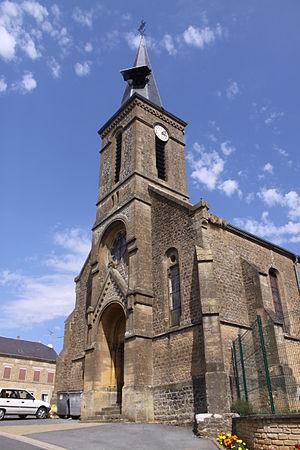
Village Ardennais
Escombres-et-le-Chesnois est une commune française située dans le département des Ardennes, en région Grand Est.